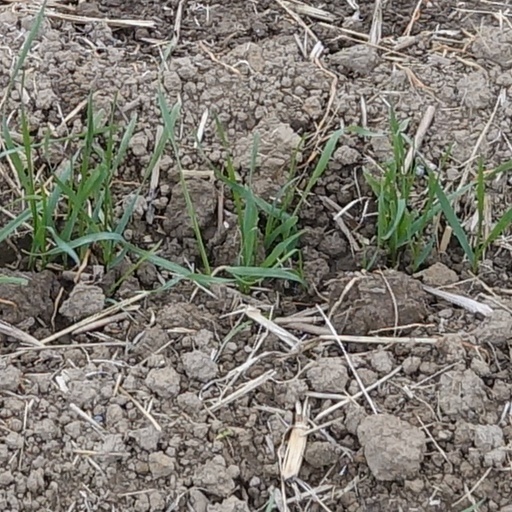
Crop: wheat